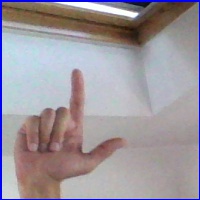
Letra: L